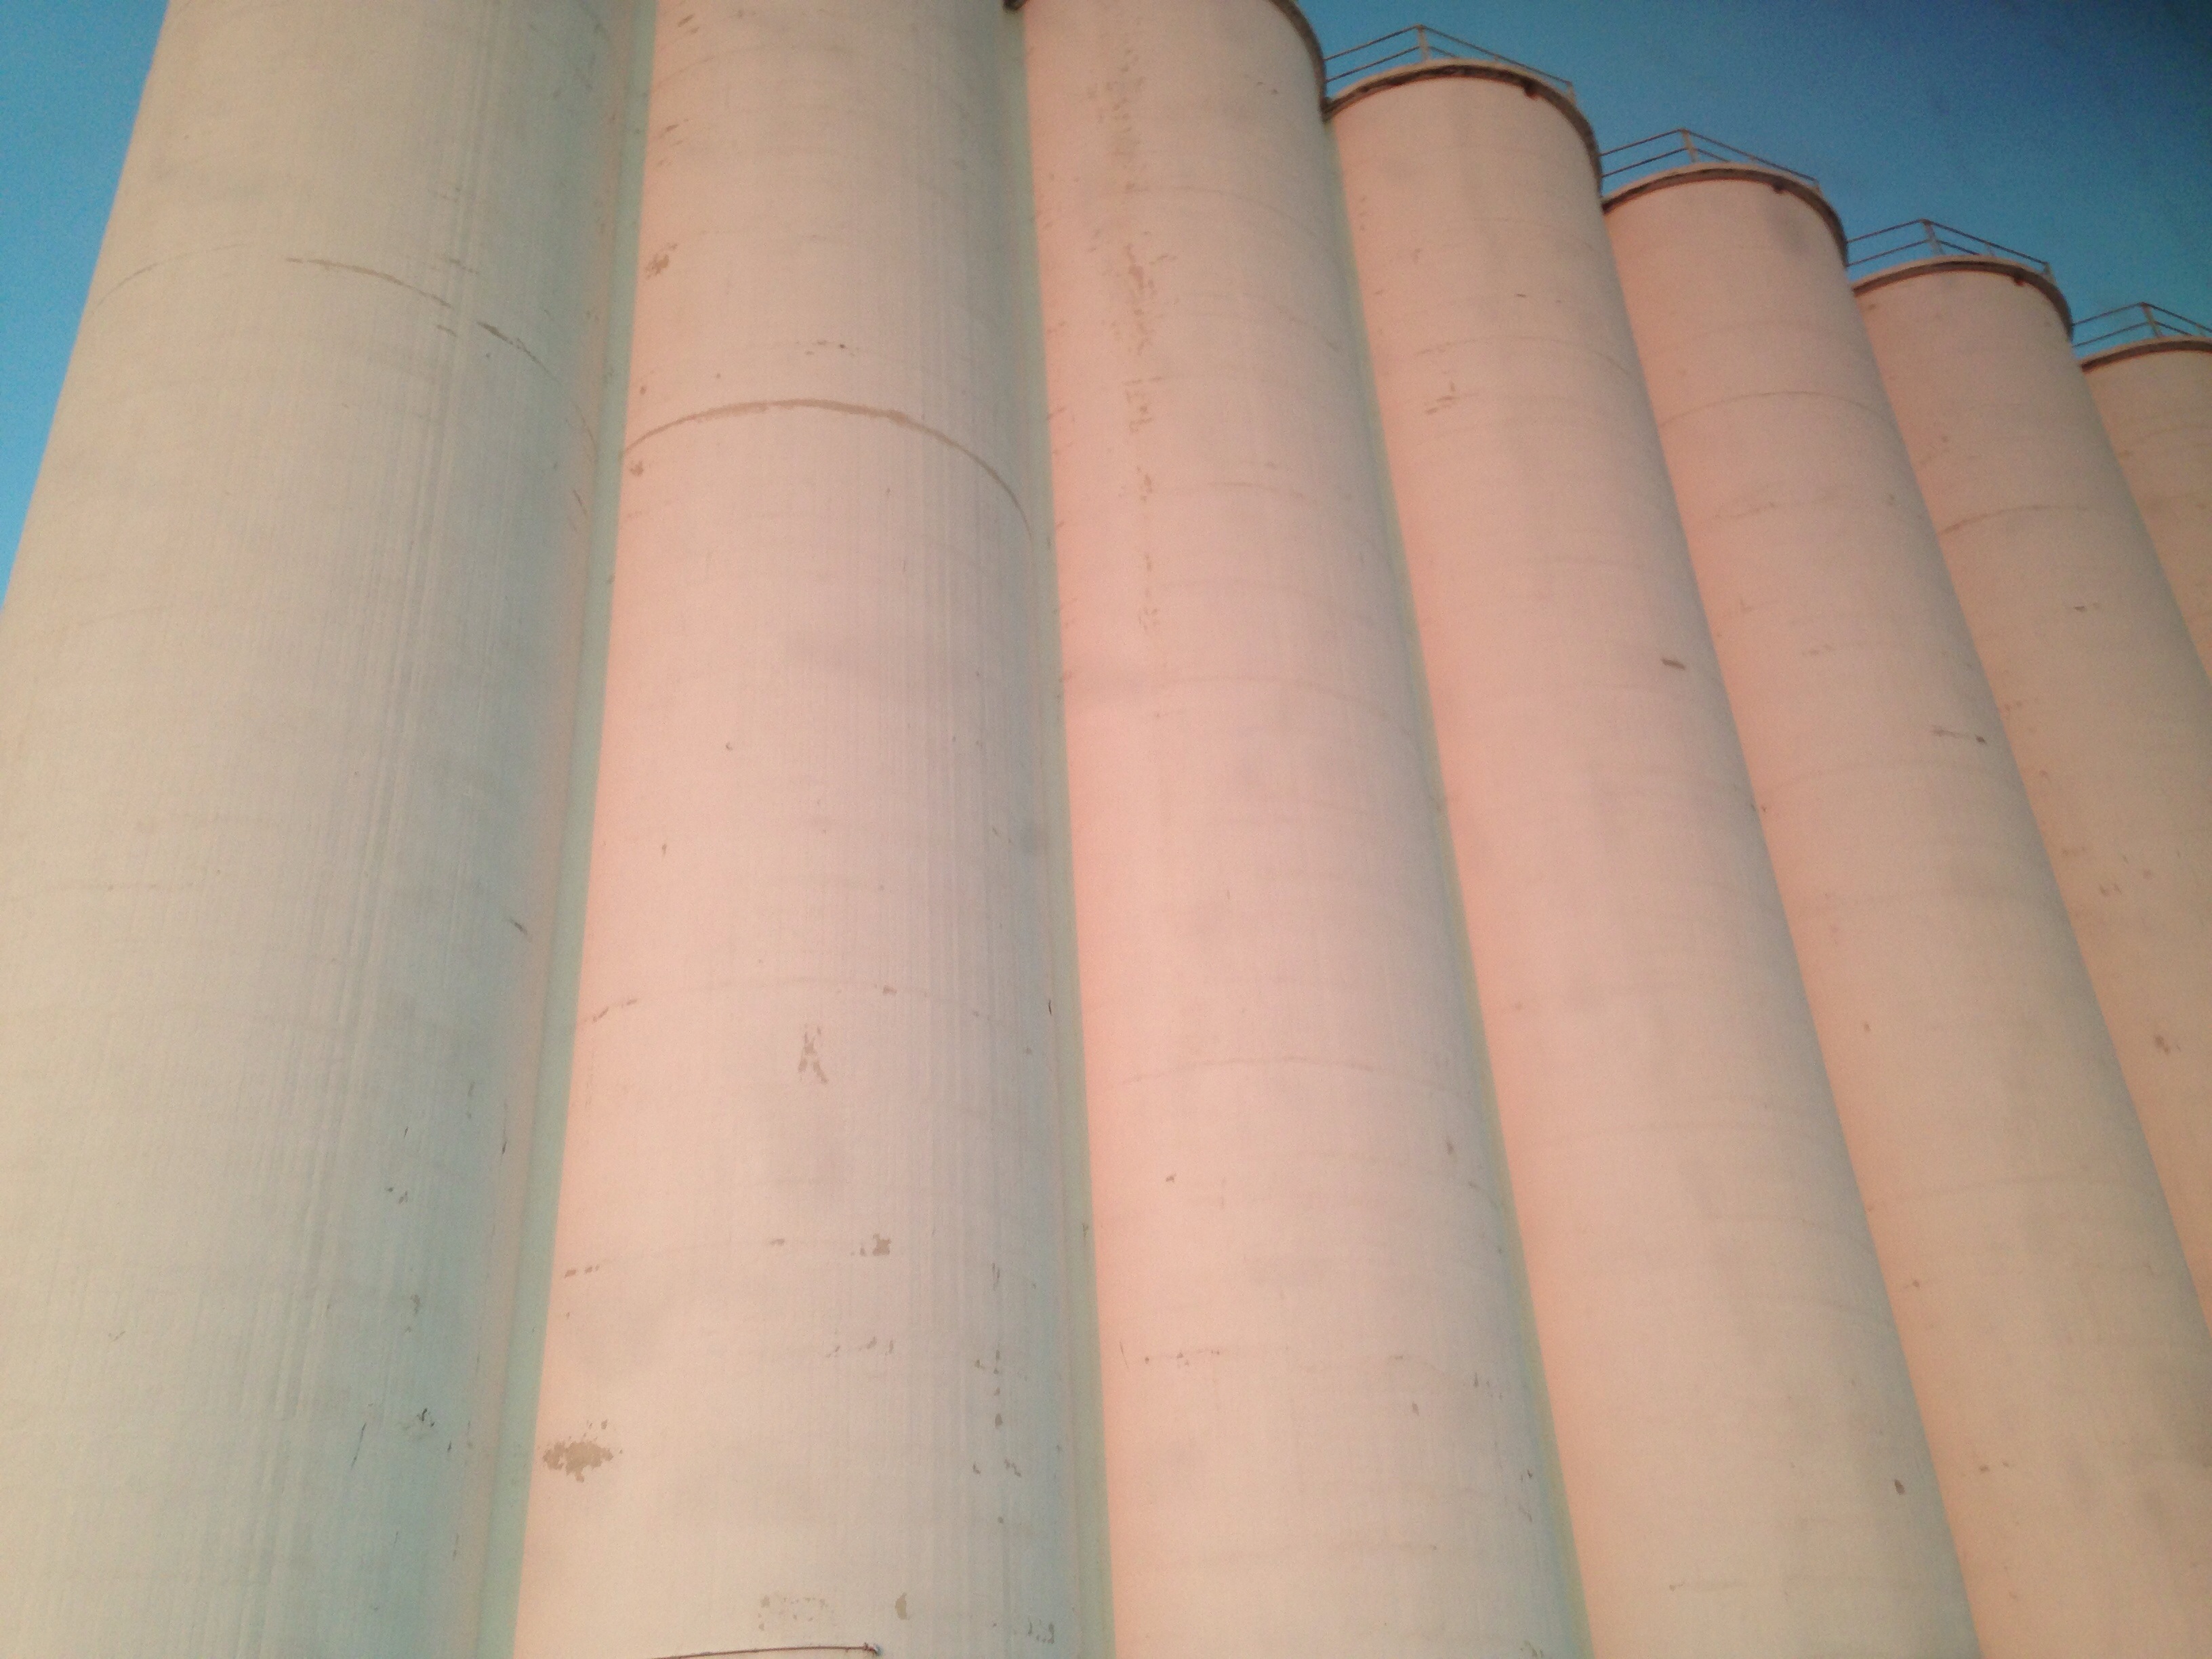
wood, line, column, material, interior design, pipe, uploadedbyflickrmobile, raildog, man made object